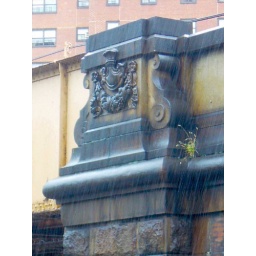
125th street above ground subway.